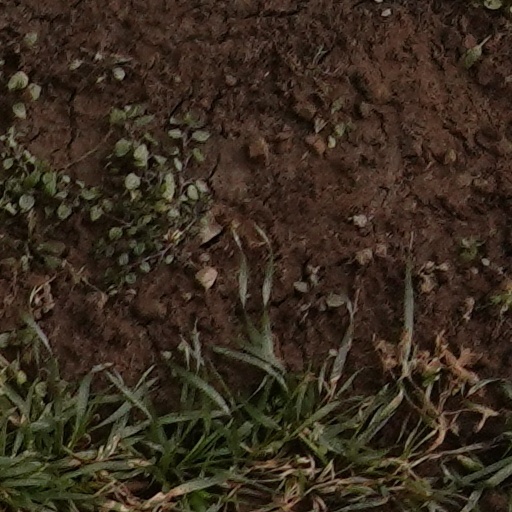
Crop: wheat